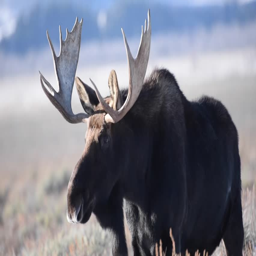
close up of a wild bull moose walking toward photographer